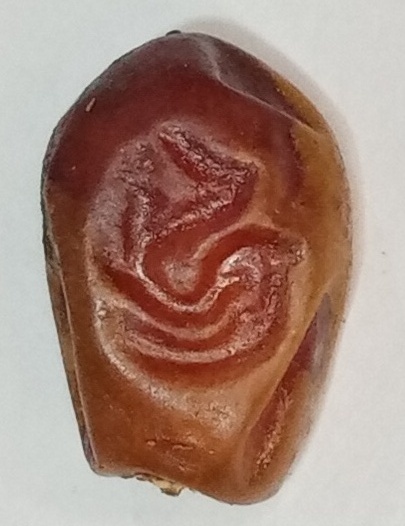
Variety: aseel
Size: medium
Grade: grade-1